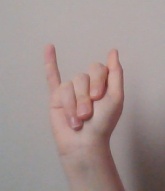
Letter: meem